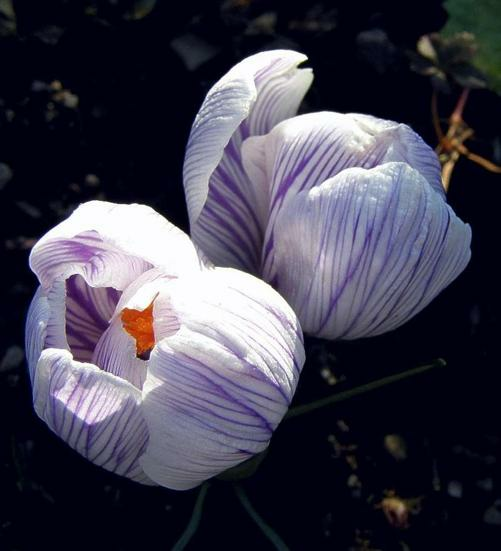
Flower: spring crocus